Heijō Palace

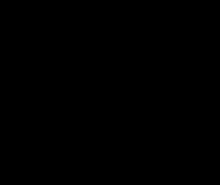
Map of the major sites of Heijō-kyō, with the palace to the north

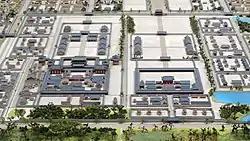
A model of the main part of Heijō Palace, a part of the Heijōkyō 1/1000 model held by Nara City Hall. View from the north.

The palace consisted of a , a large rectangular walled enclosure which contained several ceremonial and administrative buildings including the government ministries. Inside this enclosure was the separately walled residential compound of the emperor or the "Inner Palace". In addition to the emperor's living quarters the Inner Palace contained the residences of the imperial consorts as well as certain official and ceremonial buildings more closely linked to the person of the emperor.